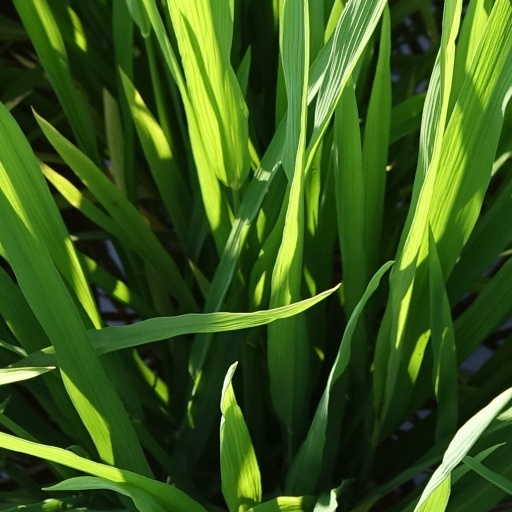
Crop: rice